Martin Blake (clergyman)

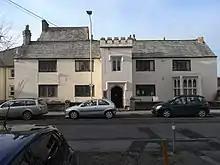
Old Vicarage, Barnstaple, built originally in 1311 at the entrance of Barnstaple Priory. The surviving building, entirely re-built "at his own great charge" by Rev Martin Blake (with 19th c. additions and restorations) today occupies the same site

Rev. Martin Blake (1593-1673) was vicar of Barnstaple in Devon, 1628–56; 1660–73, and suffered much for his adherence to the Royalist cause during the English Civil War, as related in John Walker's "Sufferings of the Clergy" (1714). According to Chanter (1882), "The eventful history of the Rev. Martin Blake has been often written in public history and local annals".